TT57

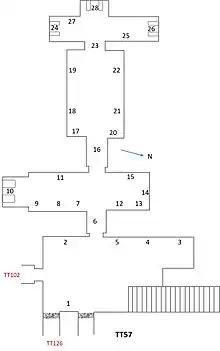
Plan of the tomb

The Theban Tomb TT57 is located in Sheikh Abd el-Qurna. It forms part of the Theban Necropolis, situated on the west bank of the Nile opposite Luxor. The tomb is the burial place of the ancient Egyptian official Khaemhat, who was royal scribe and overseer of double granary, during the reign Amenhotep III. The relief decoration of the tomb is regarded as the best of New Kingdom art.